Underworld: Rise of the Lycans

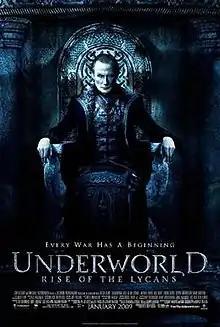
Theatrical release poster

Underworld: Rise of the Lycans is a 2009 American action horror film directed by Patrick Tatopoulos from a screenplay by Danny McBride, Dirk Blackman, Howard McCain, based on a story by Len Wiseman, Robert Orr, and McBride. It is a prequel to "Underworld" (2003) and the third installment in the "Underworld" film series. The film stars Michael Sheen, Bill Nighy, Rhona Mitra, Steven Mackintosh, and Kevin Grevioux. The plot focuses primarily on the origins of the characters and the events that lead up to the Vampire–Lycan war. Kate Beckinsale, who starred in the previous "Underworld" films, appears briefly at the end of the film.